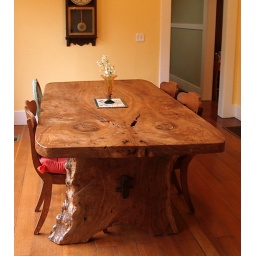
Elm table made from a tree that fell down in the yard of this house